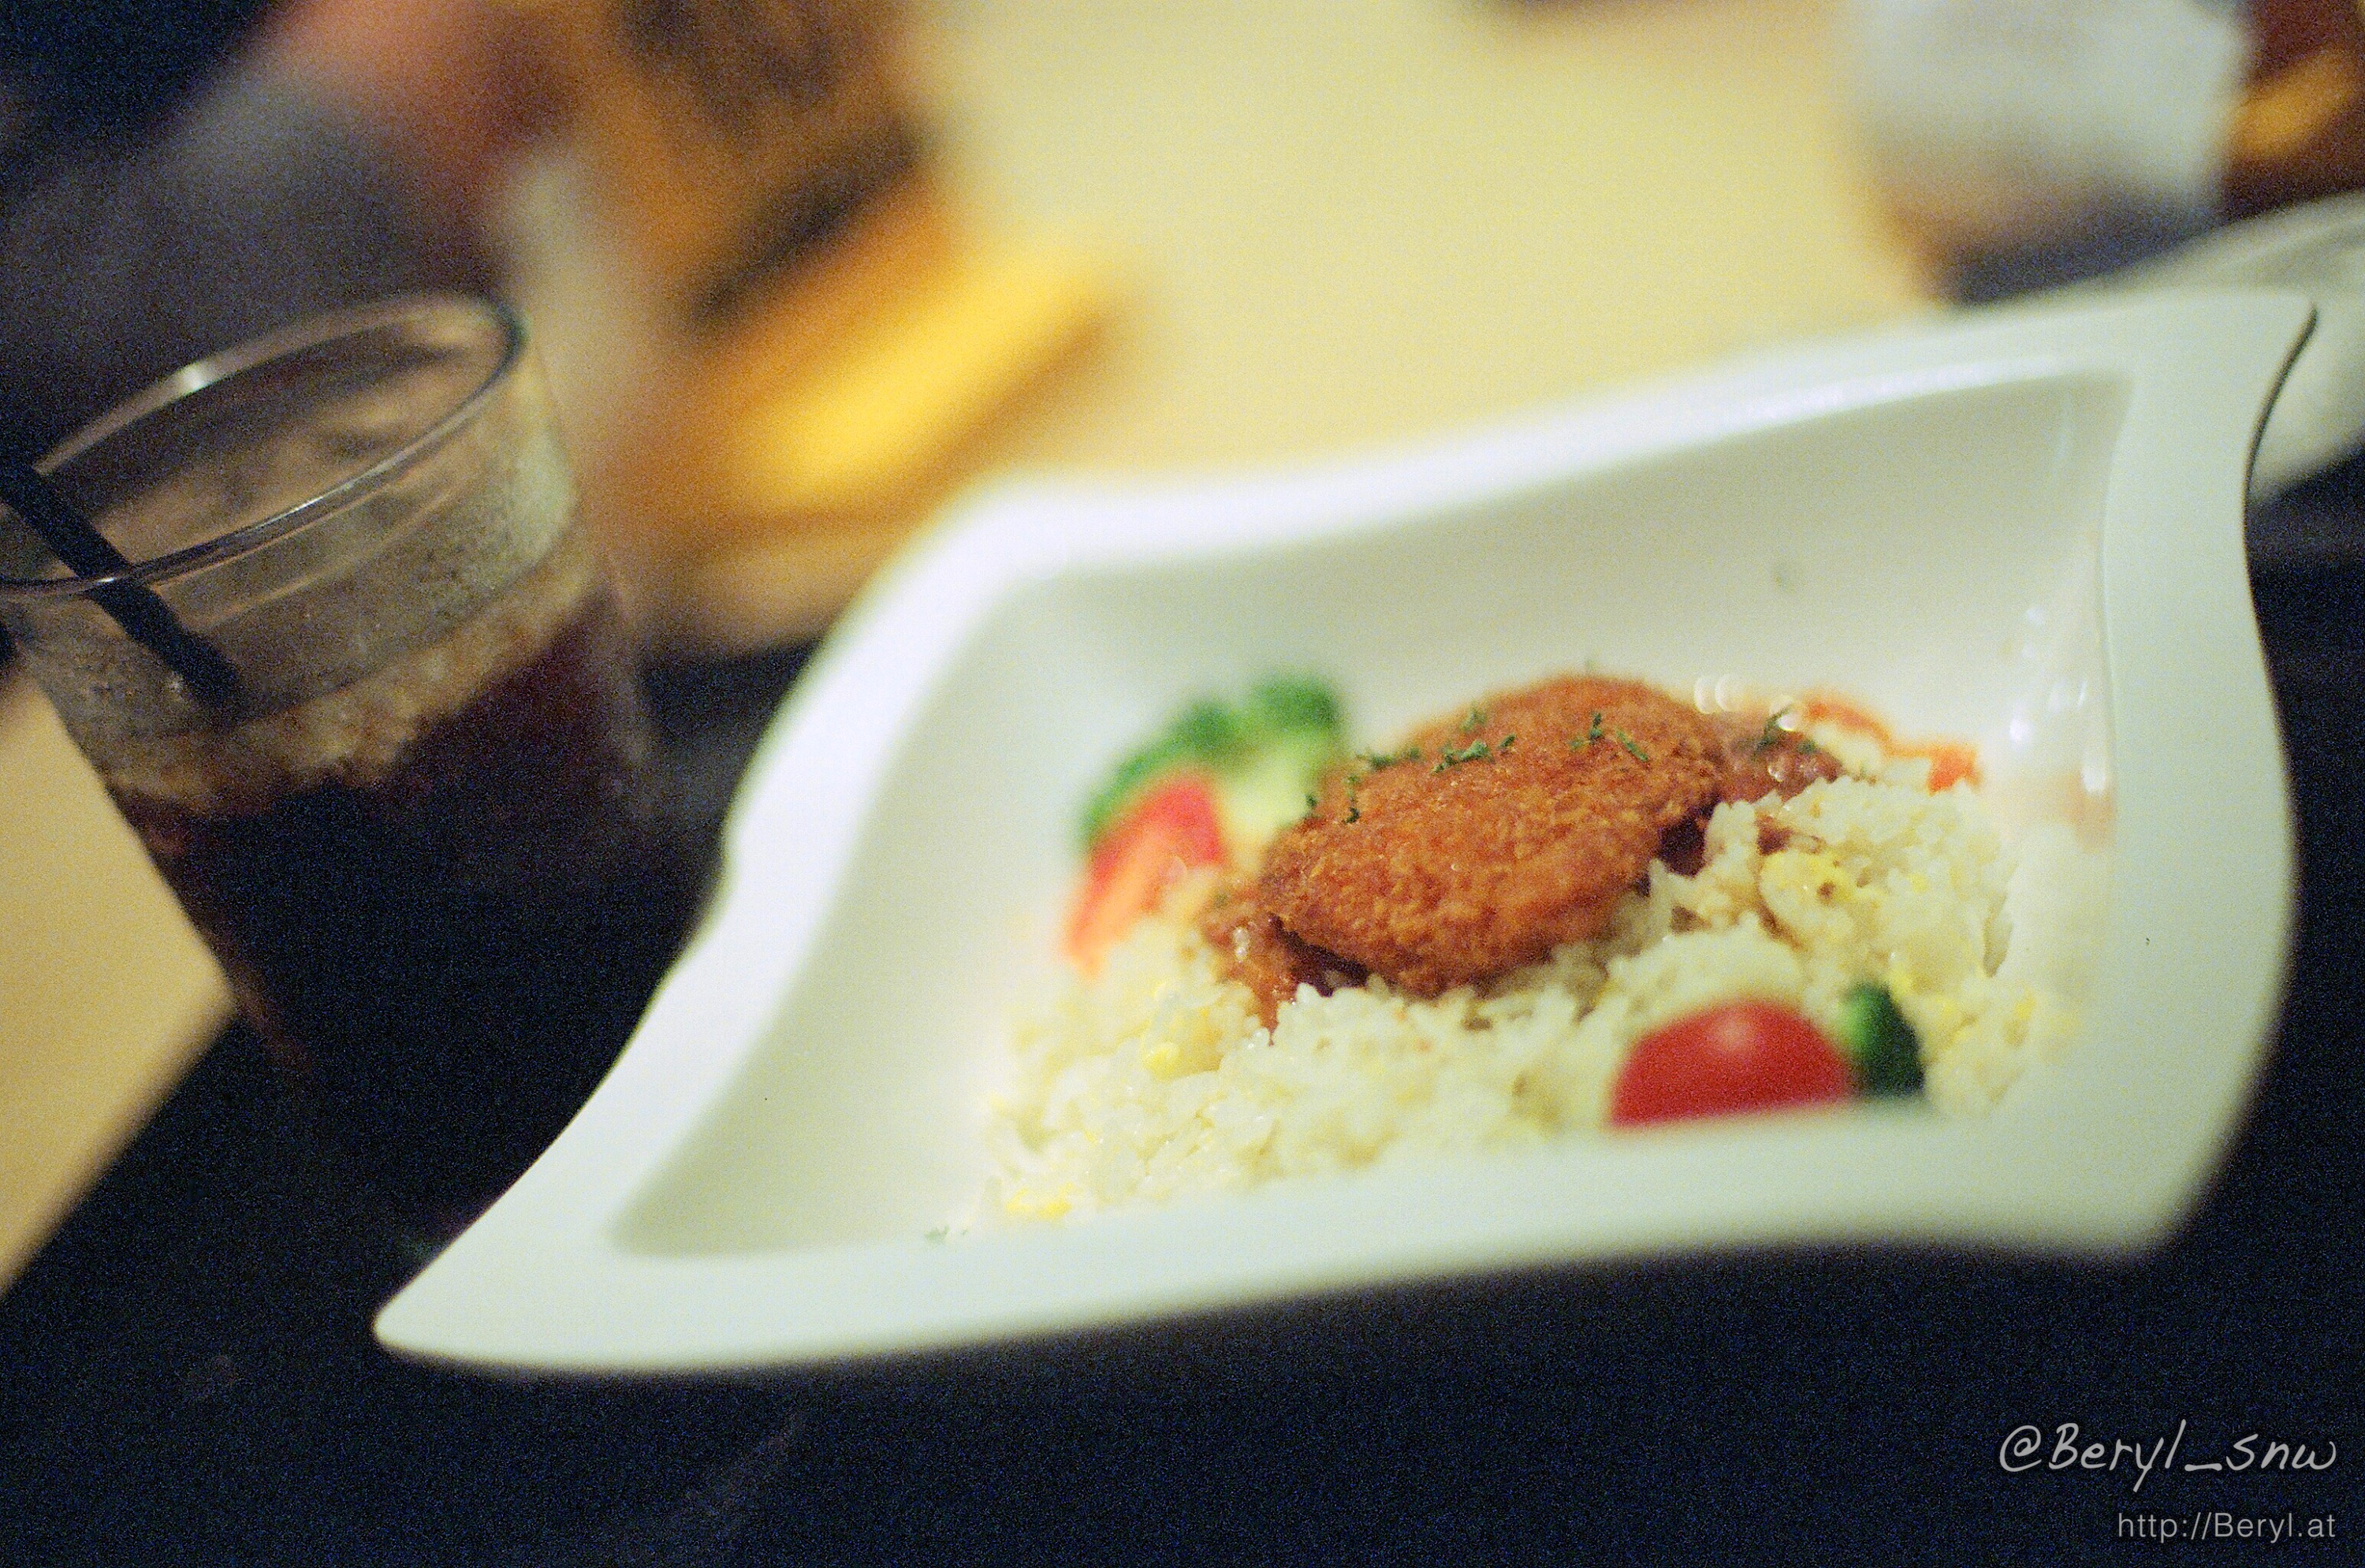
street, restaurant, film, dish, meal, food, nikon, breakfast, lunch, cuisine, 50mm, f14, dinner, canton, kodak, nikkor, china, 500t, vision3, fm2, 5298, sense